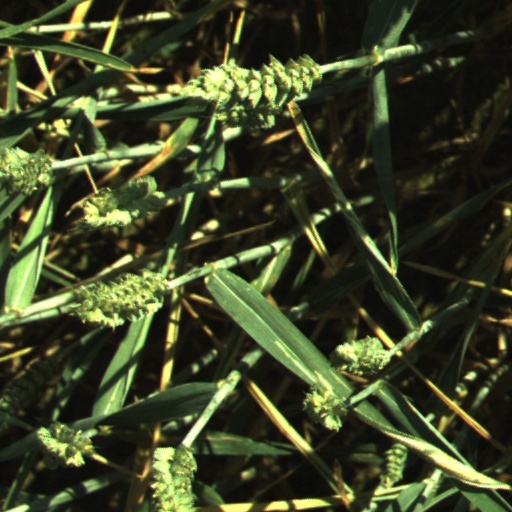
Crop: wheat